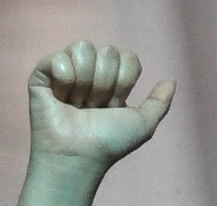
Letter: dhad